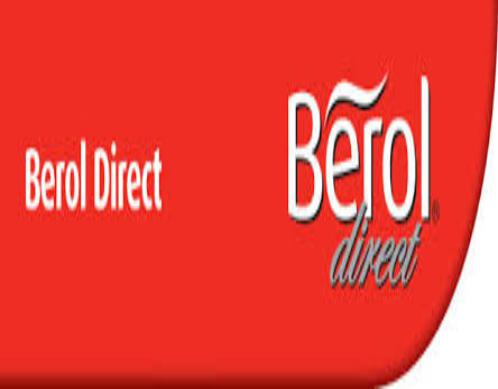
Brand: berol
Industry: Others